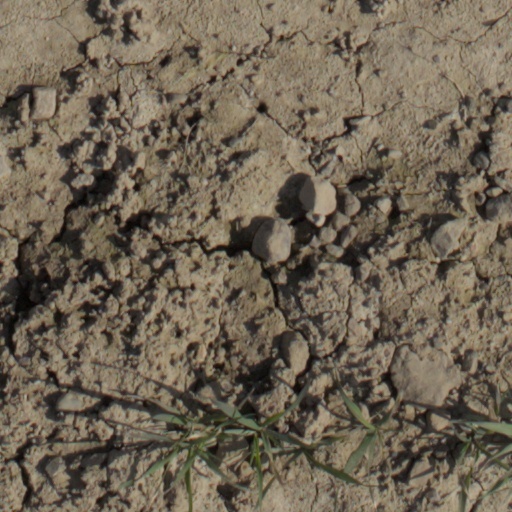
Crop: wheat